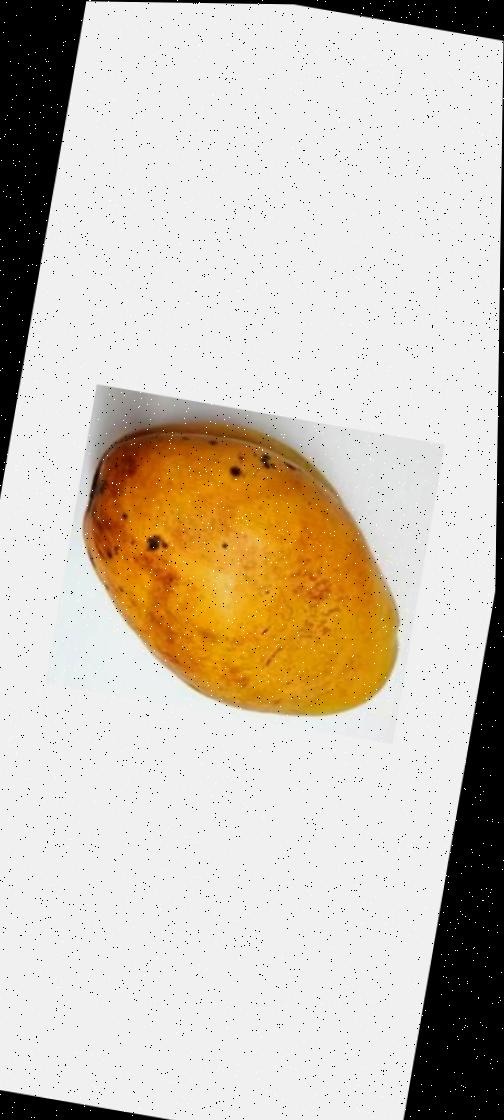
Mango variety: Bari-11